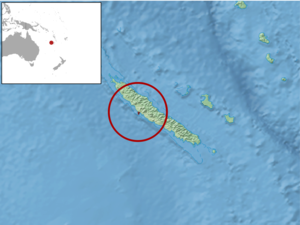
Le Scinque nain de Pindaï ou Nannoscincus hanchisteus est une espèce de sauriens de la famille des Scincidae, endémique de Nouvelle-Calédonie. C'est une espèce en danger critique d'extinction depuis 2009.